Danish literature

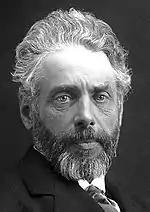
Nobel lauriate Henrik Pontoppidan

Hans Christian Andersen (1805–1875) is remembered first and foremost for his fairy tales, written between 1835 and 1872 not only for children but for adults too. Among the most popular are "The Steadfast Tin Soldier", "The Snow Queen", "The Little Mermaid", "Thumbelina", "The Little Match Girl", and "The Ugly Duckling". Considered to be the father of the modern fairytale, Andersen wrote a total of 156 fairy stories, only 12 of which drew on folk tales. But Andersen also wrote a number of travel sketches, several novels including the well-received: "The Improvisatore" (1835), a series of poems, and his autobiography "The Fairy Tale of My Life" (1855).